Messerschmitt Me 262

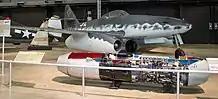
Me 262A and its Junkers Jumo 004 turbojet engine (Yellow 5), NMUSAF-Dayton, 2007

The Czechoslovak aircraft industry continued to produce single-seat (Avia S-92) and two-seat (Avia CS-92) variants of the Me 262 after World War II. From August 1946, a total of nine S-92s and three two-seater CS-92s were completed and test flown. They were introduced in 1947 and in 1950 were supplied to the 5th Fighter Squadron, becoming the first jet fighters to serve in the Czechoslovak Air Force. These were kept flying until 1951, when they were replaced in service by Soviet jet fighters. Both versions are on display at the Prague Aviation museum in Kbely.